SNAP25

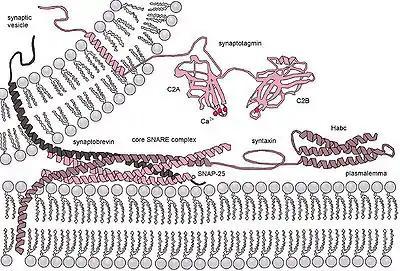
Molecular machinery driving exocytosis in neuromediator release. The core SNARE complex is formed by four α-helices contributed by synaptobrevin, syntaxin and SNAP-25. Synaptotagmin serves as a Ca sensor and intimately regulates SNARE zipping.

SNAP-25, a Q-SNARE protein, is anchored to the cytosolic face of membranes via palmitoyl side chains covalently bound to cysteine amino acid residues in the central linker domain of the molecule. This means that SNAP-25 does not contain a trans-membrane domain.